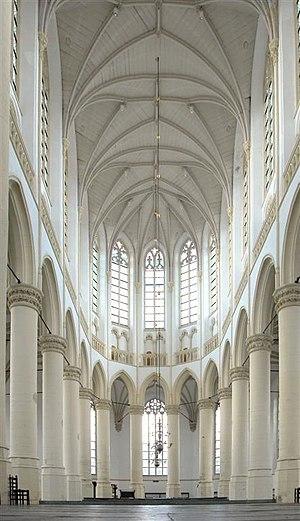
Hooglandse Kerk est une église gothique datant du XVᵉ siècle, qui se situe au cœur de la ville de Leyde, aux Pays-Bas. Cette église dédiée à saint Pancrace est aujourd'hui le lieu de culte des paroissiens de l'Église protestante des Pays-Bas.